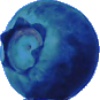
Label: huckleberry